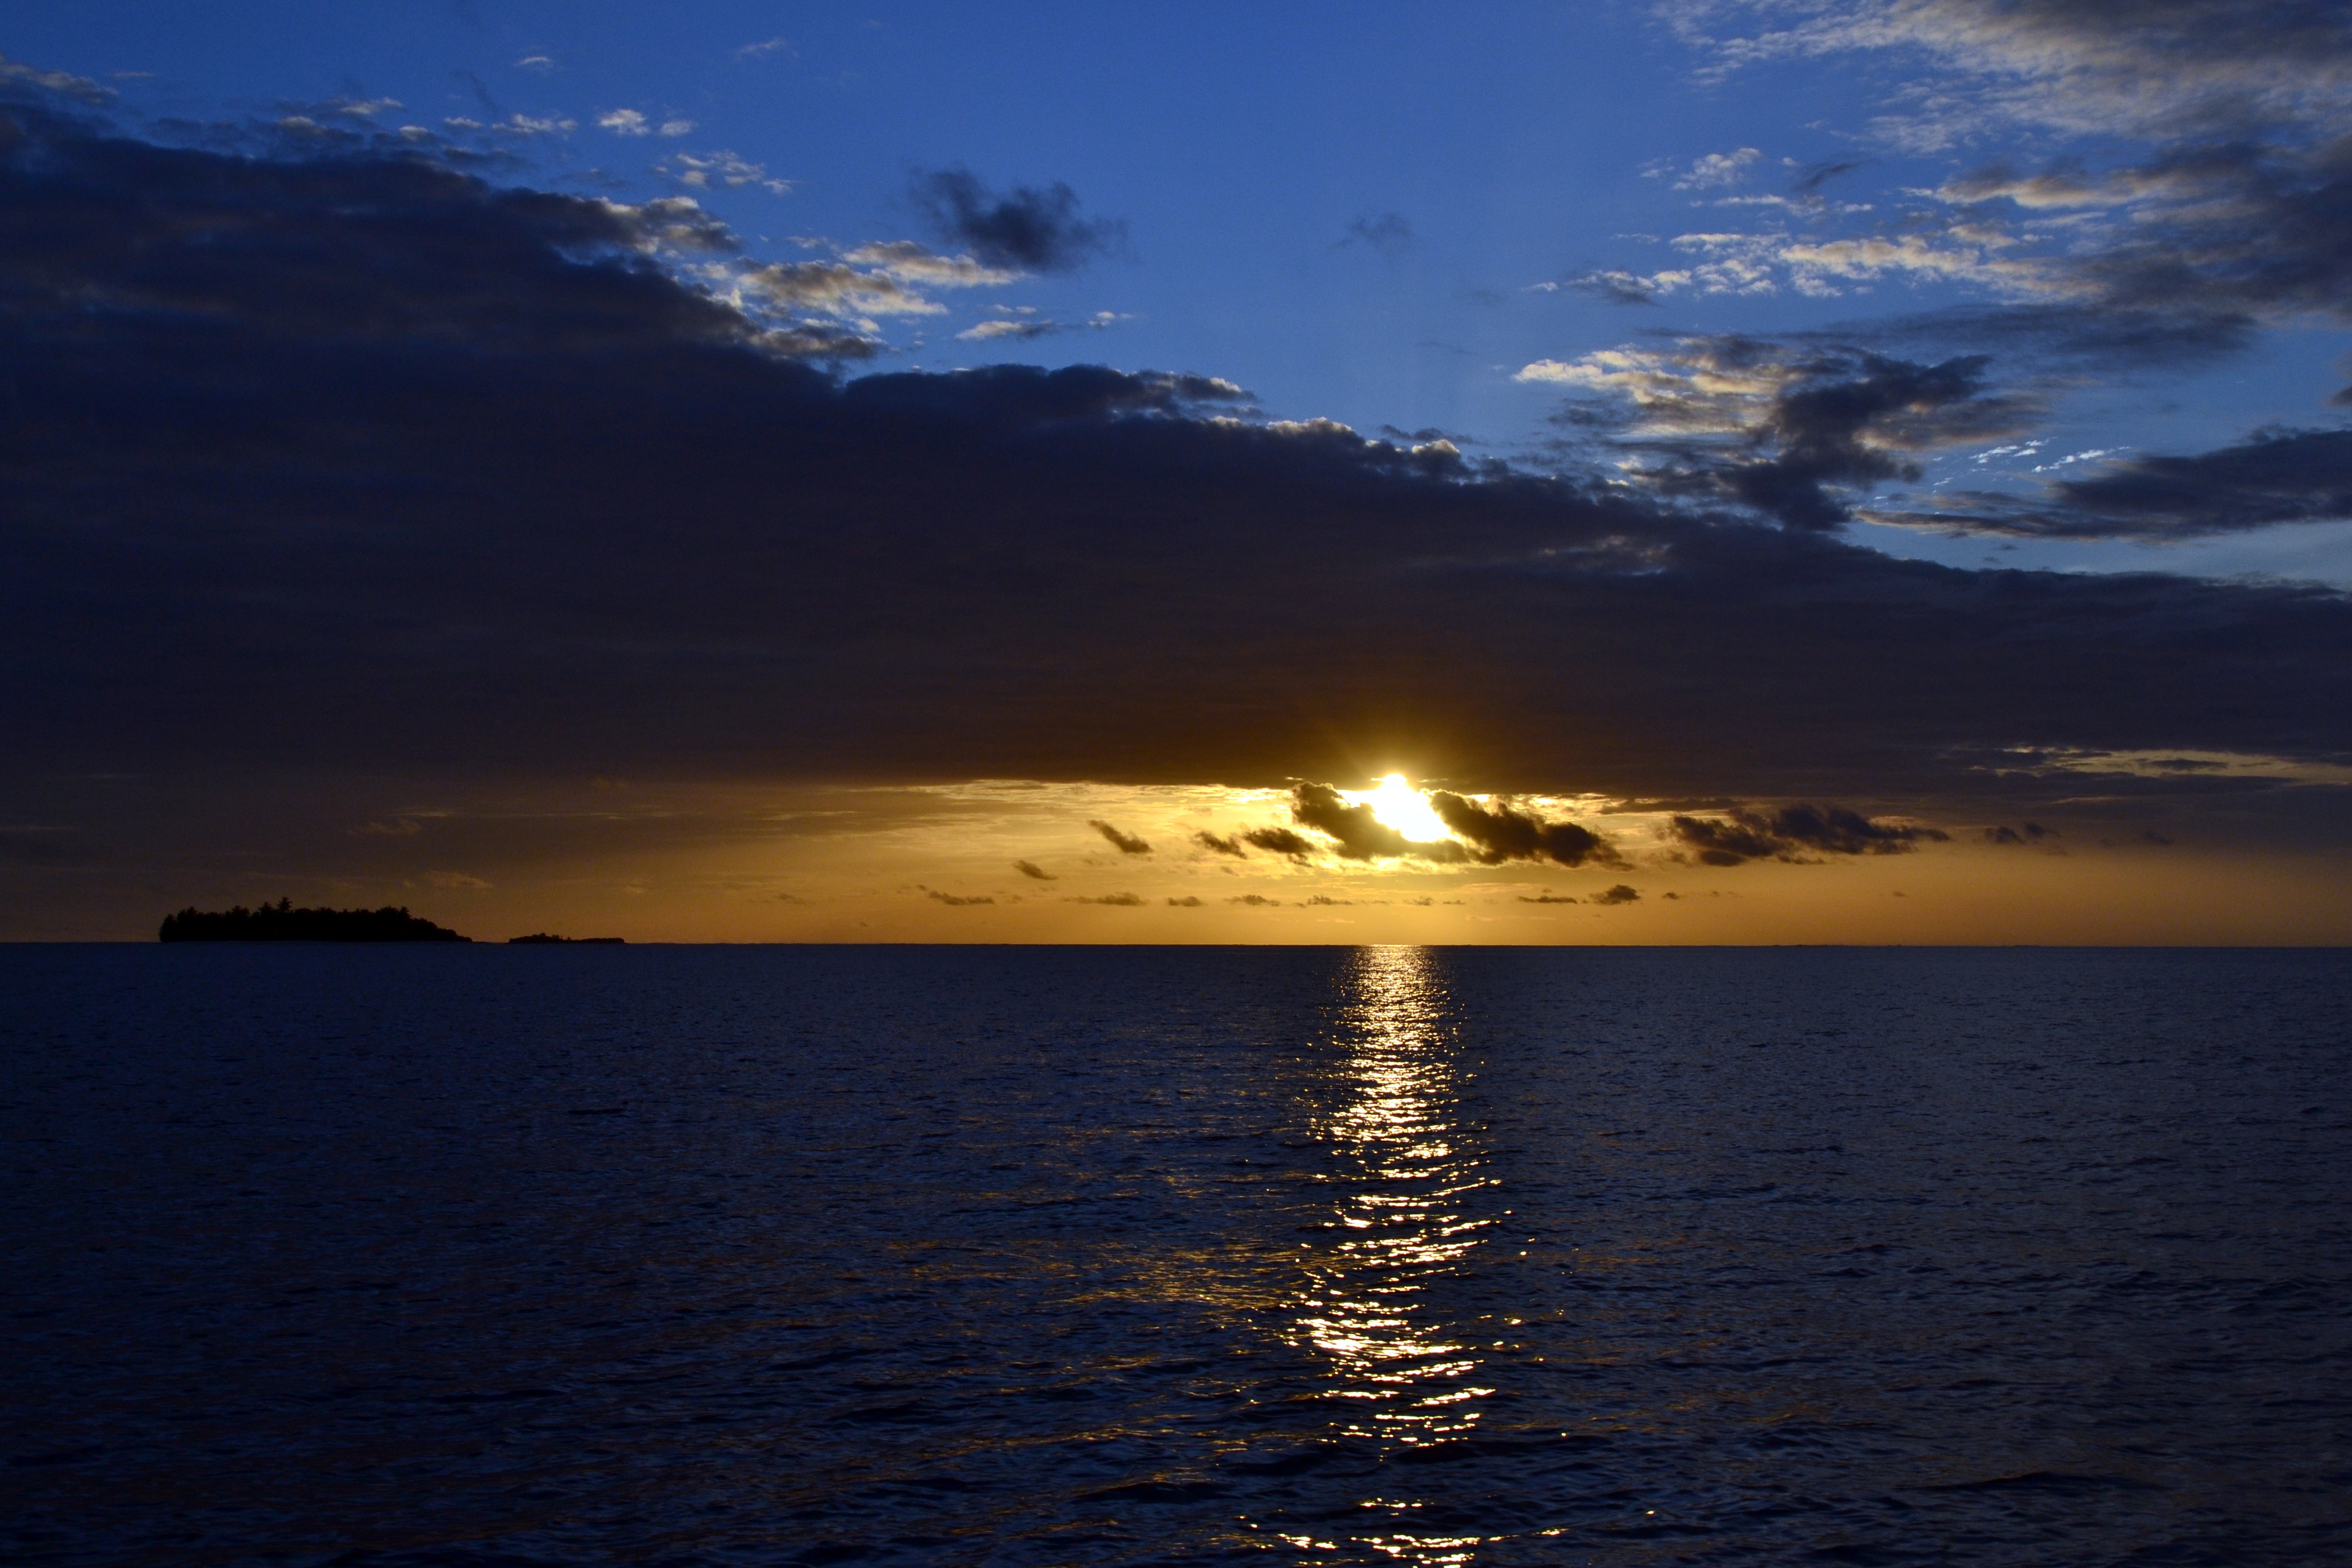
beach, sea, coast, ocean, horizon, cloud, sky, sun, sunrise, sunset, sunlight, morning, dawn, dusk, evening, reflection, bay, clouds, abendstimmung, maldives, afterglow, evening sky, setting sun, sun and sea, evening mood at the lake